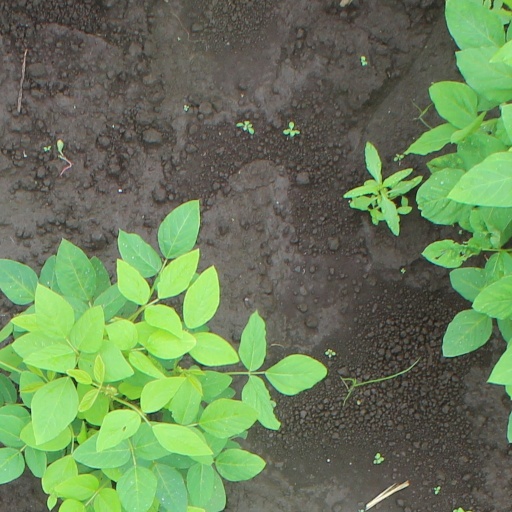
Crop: soybean